The Ghost Goes Wild

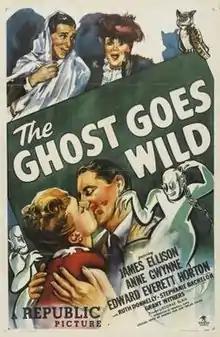
Theatrical release poster

The Ghost Goes Wild is a 1947 American comedy film directed by George Blair and written by Randall Faye. The film stars James Ellison, Anne Gwynne, Edward Everett Horton, Ruth Donnelly, Stephanie Bachelor and Grant Withers. It was released on March 8, 1947 by Republic Pictures.